Yuba–Bear Hydroelectric Project

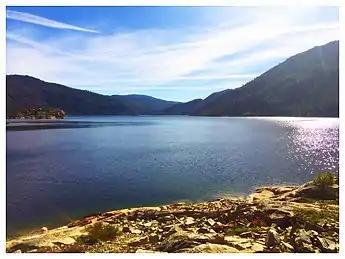

Water reaches the Dutch Flat Development by way of the Bowman-Spaulding Conduit. This diverts flow from Canyon Creek below Bowman Lake through 40,501 feet of flumes and canals, and through 16,192 feet of tunnels. Texas Creek Diversion Dam and Fall Creek Diversion Dam also redirect portions of Canyon Creek flow into the Bowman-Spaulding Conduit. The Dutch Flat No. 2 Conduit is a combination of flume, tunnel, siphon, and canal that takes water from PG&E's Drum-Spaulding Project (at Drum Afterbay), and channels it into Dutch Flat No. 2 Forebay. The Dutch Flat Forebay Dam is an off-stream earthfilled embankment dam adjacent to the Bear River. The Dutch Flat Forebay Dam Spillway leads to Dutch Flat Forebay, a reservoir adjacent to the Bear River with a surface area of 8 acres and 185 ac-ft storage capacity. The remaining components of the Dutch Flat Development are Dutch Flat No. 2 Powerhouse Penstock, Dutch Flat No. 2 Powerhouse, and Dutch Flat No. 2 Powerhouse Switchyard.